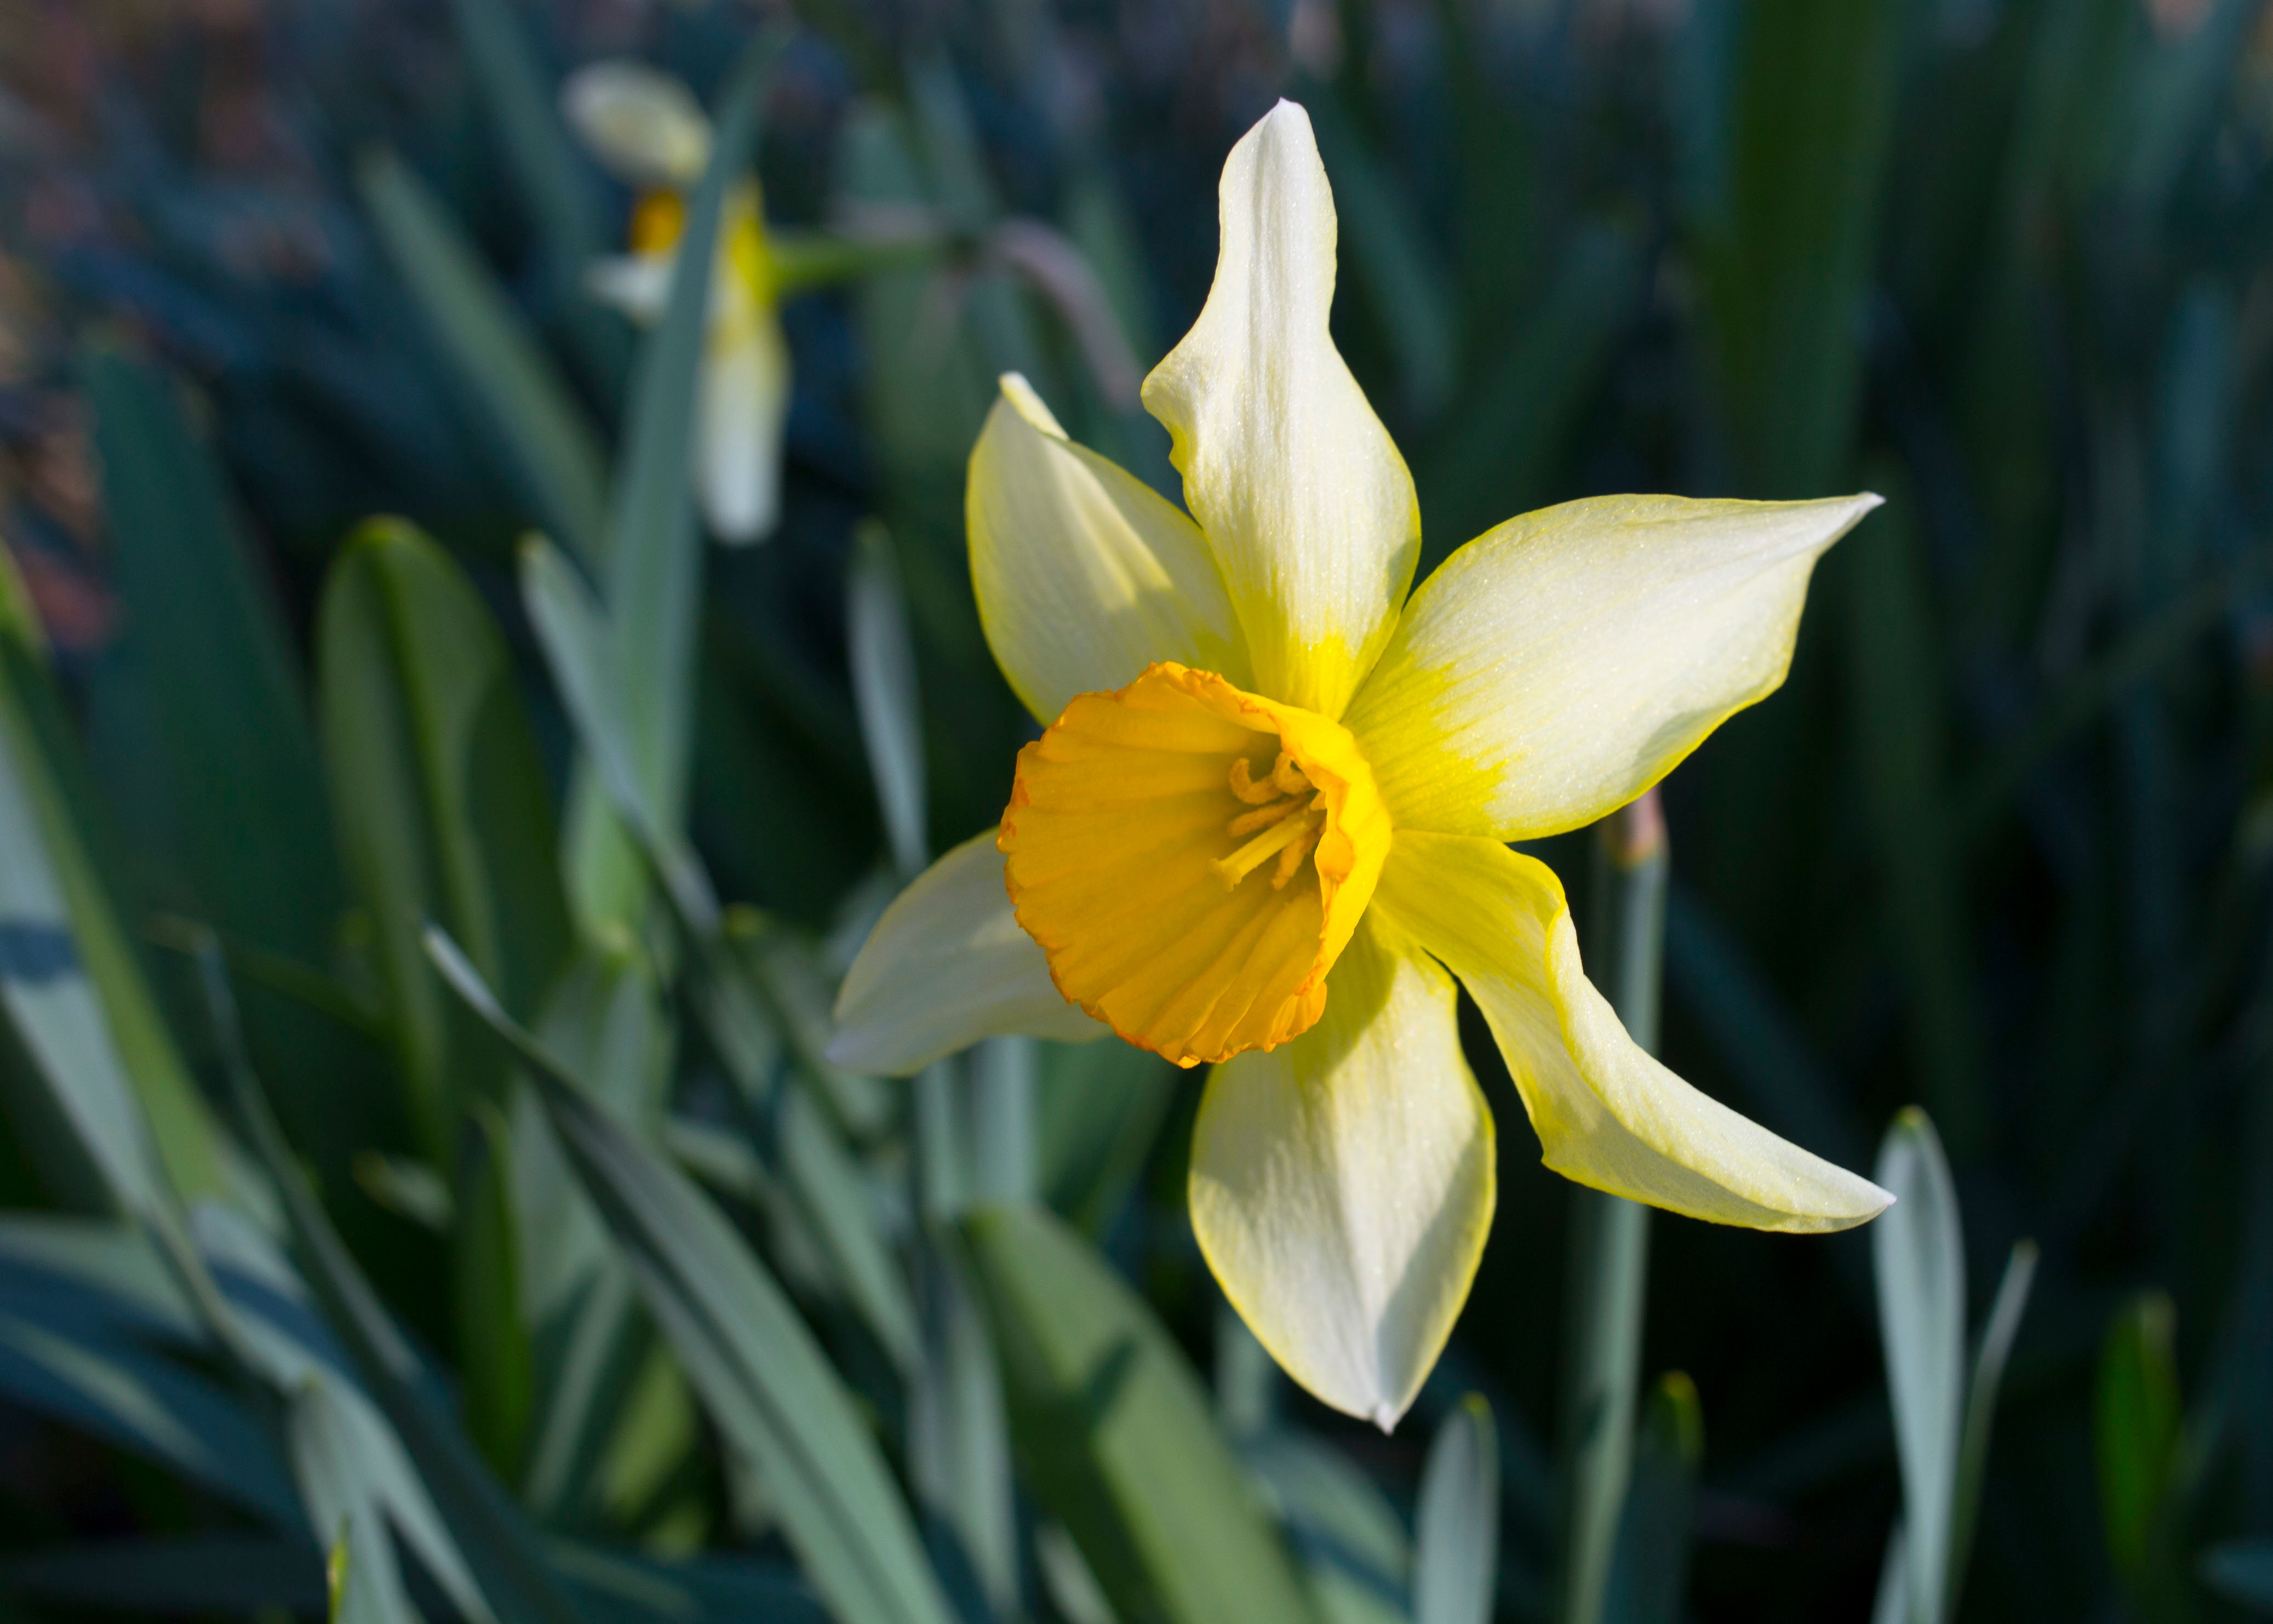
plant, flower, petal, botany, yellow, flora, narcissus, macro photography, flowering plant, plant stem, land plant